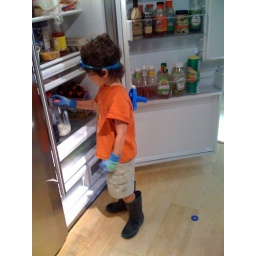
also with a wooden cross around his neck